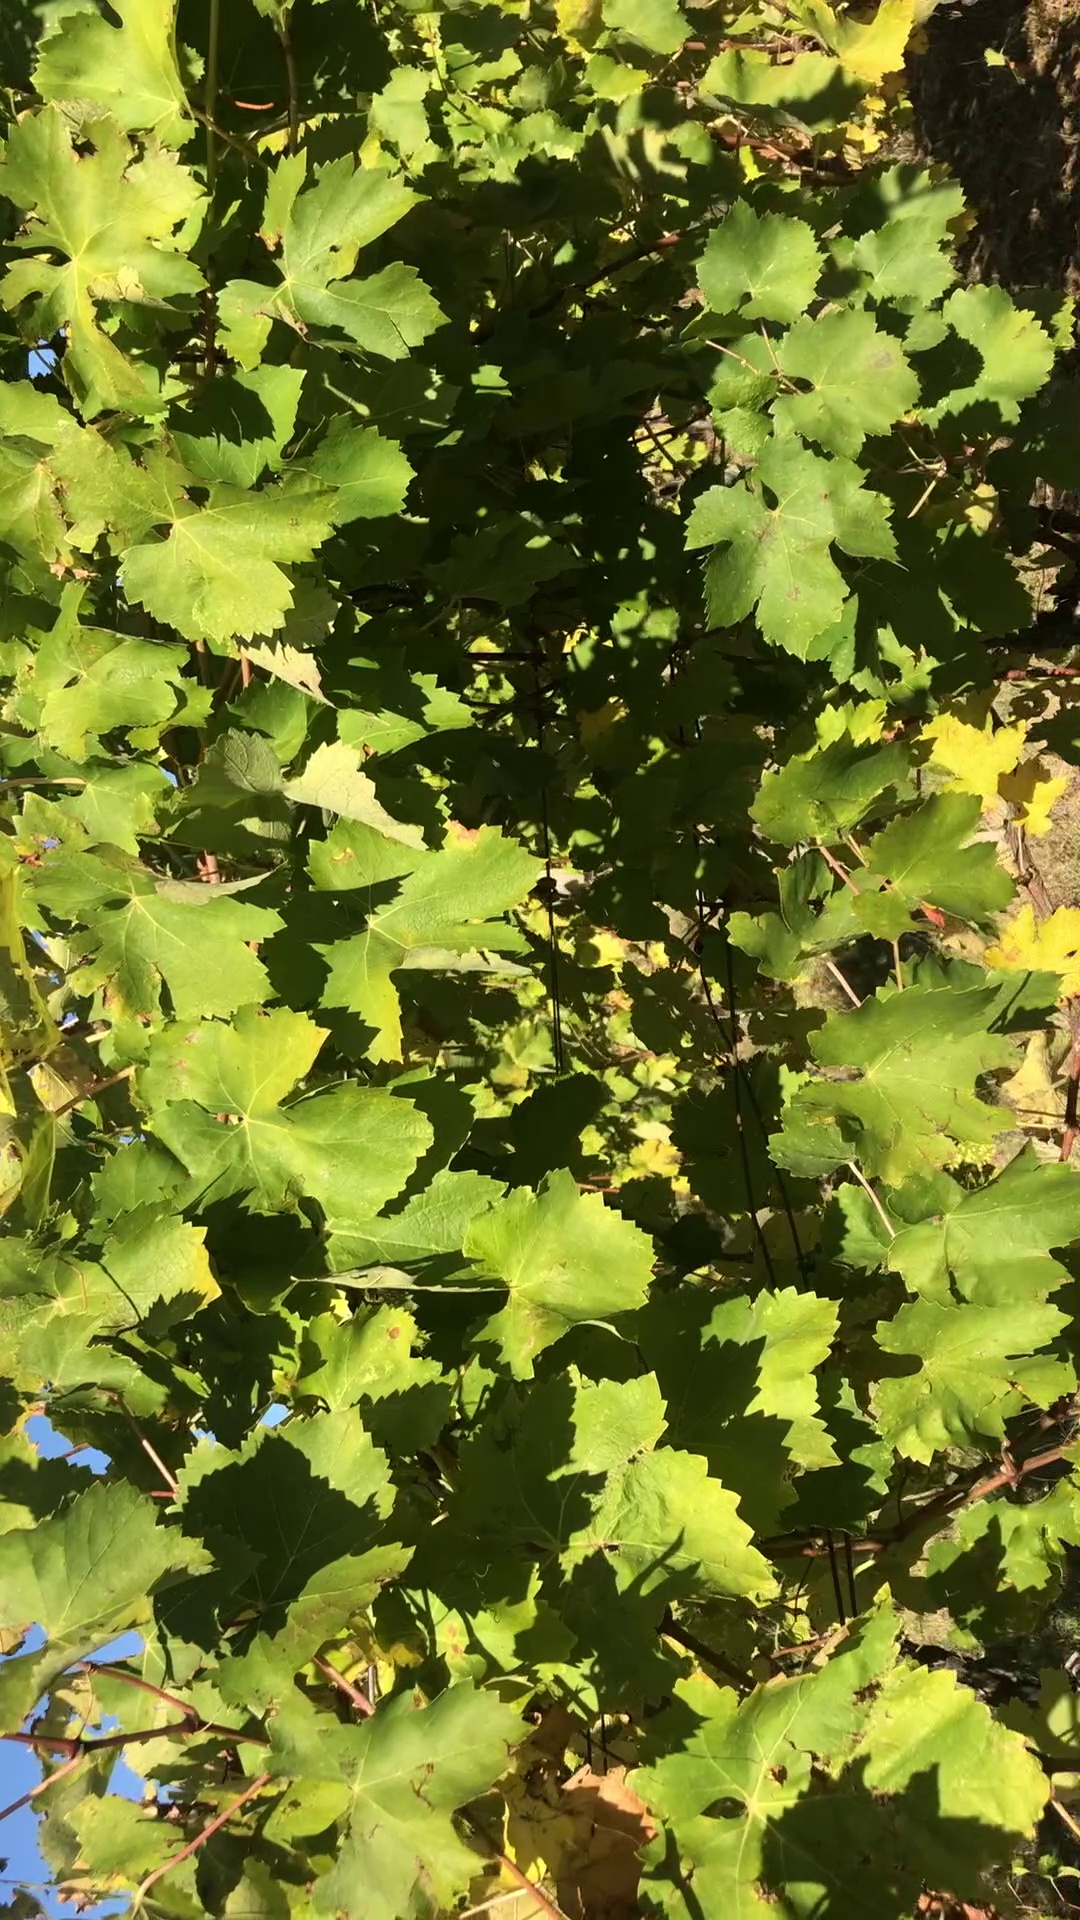
Label: healthy